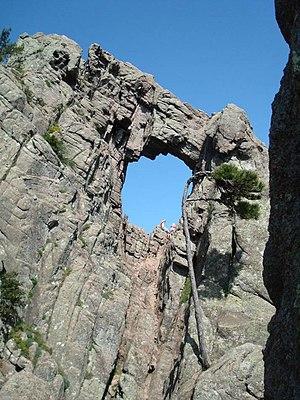
Auguilles dec Bavella - Le trou de la bombe
Les aiguilles de Bavella dominent le col du même nom à 1 218 m, reliant l'Alta Rocca à la côte est de la Corse. Le massif est moins élevé et pourtant bien plus fréquenté que celui des aiguilles de Popolasca. Le site se caractérise par des pics déchiquetés, de grandes murailles rocheuses et des pins tordus par le vent.